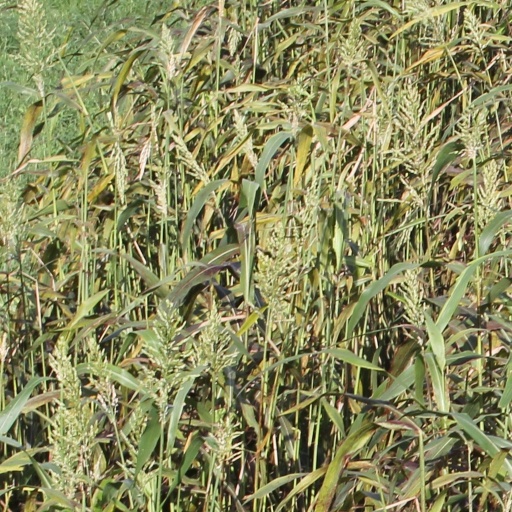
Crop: sorghum